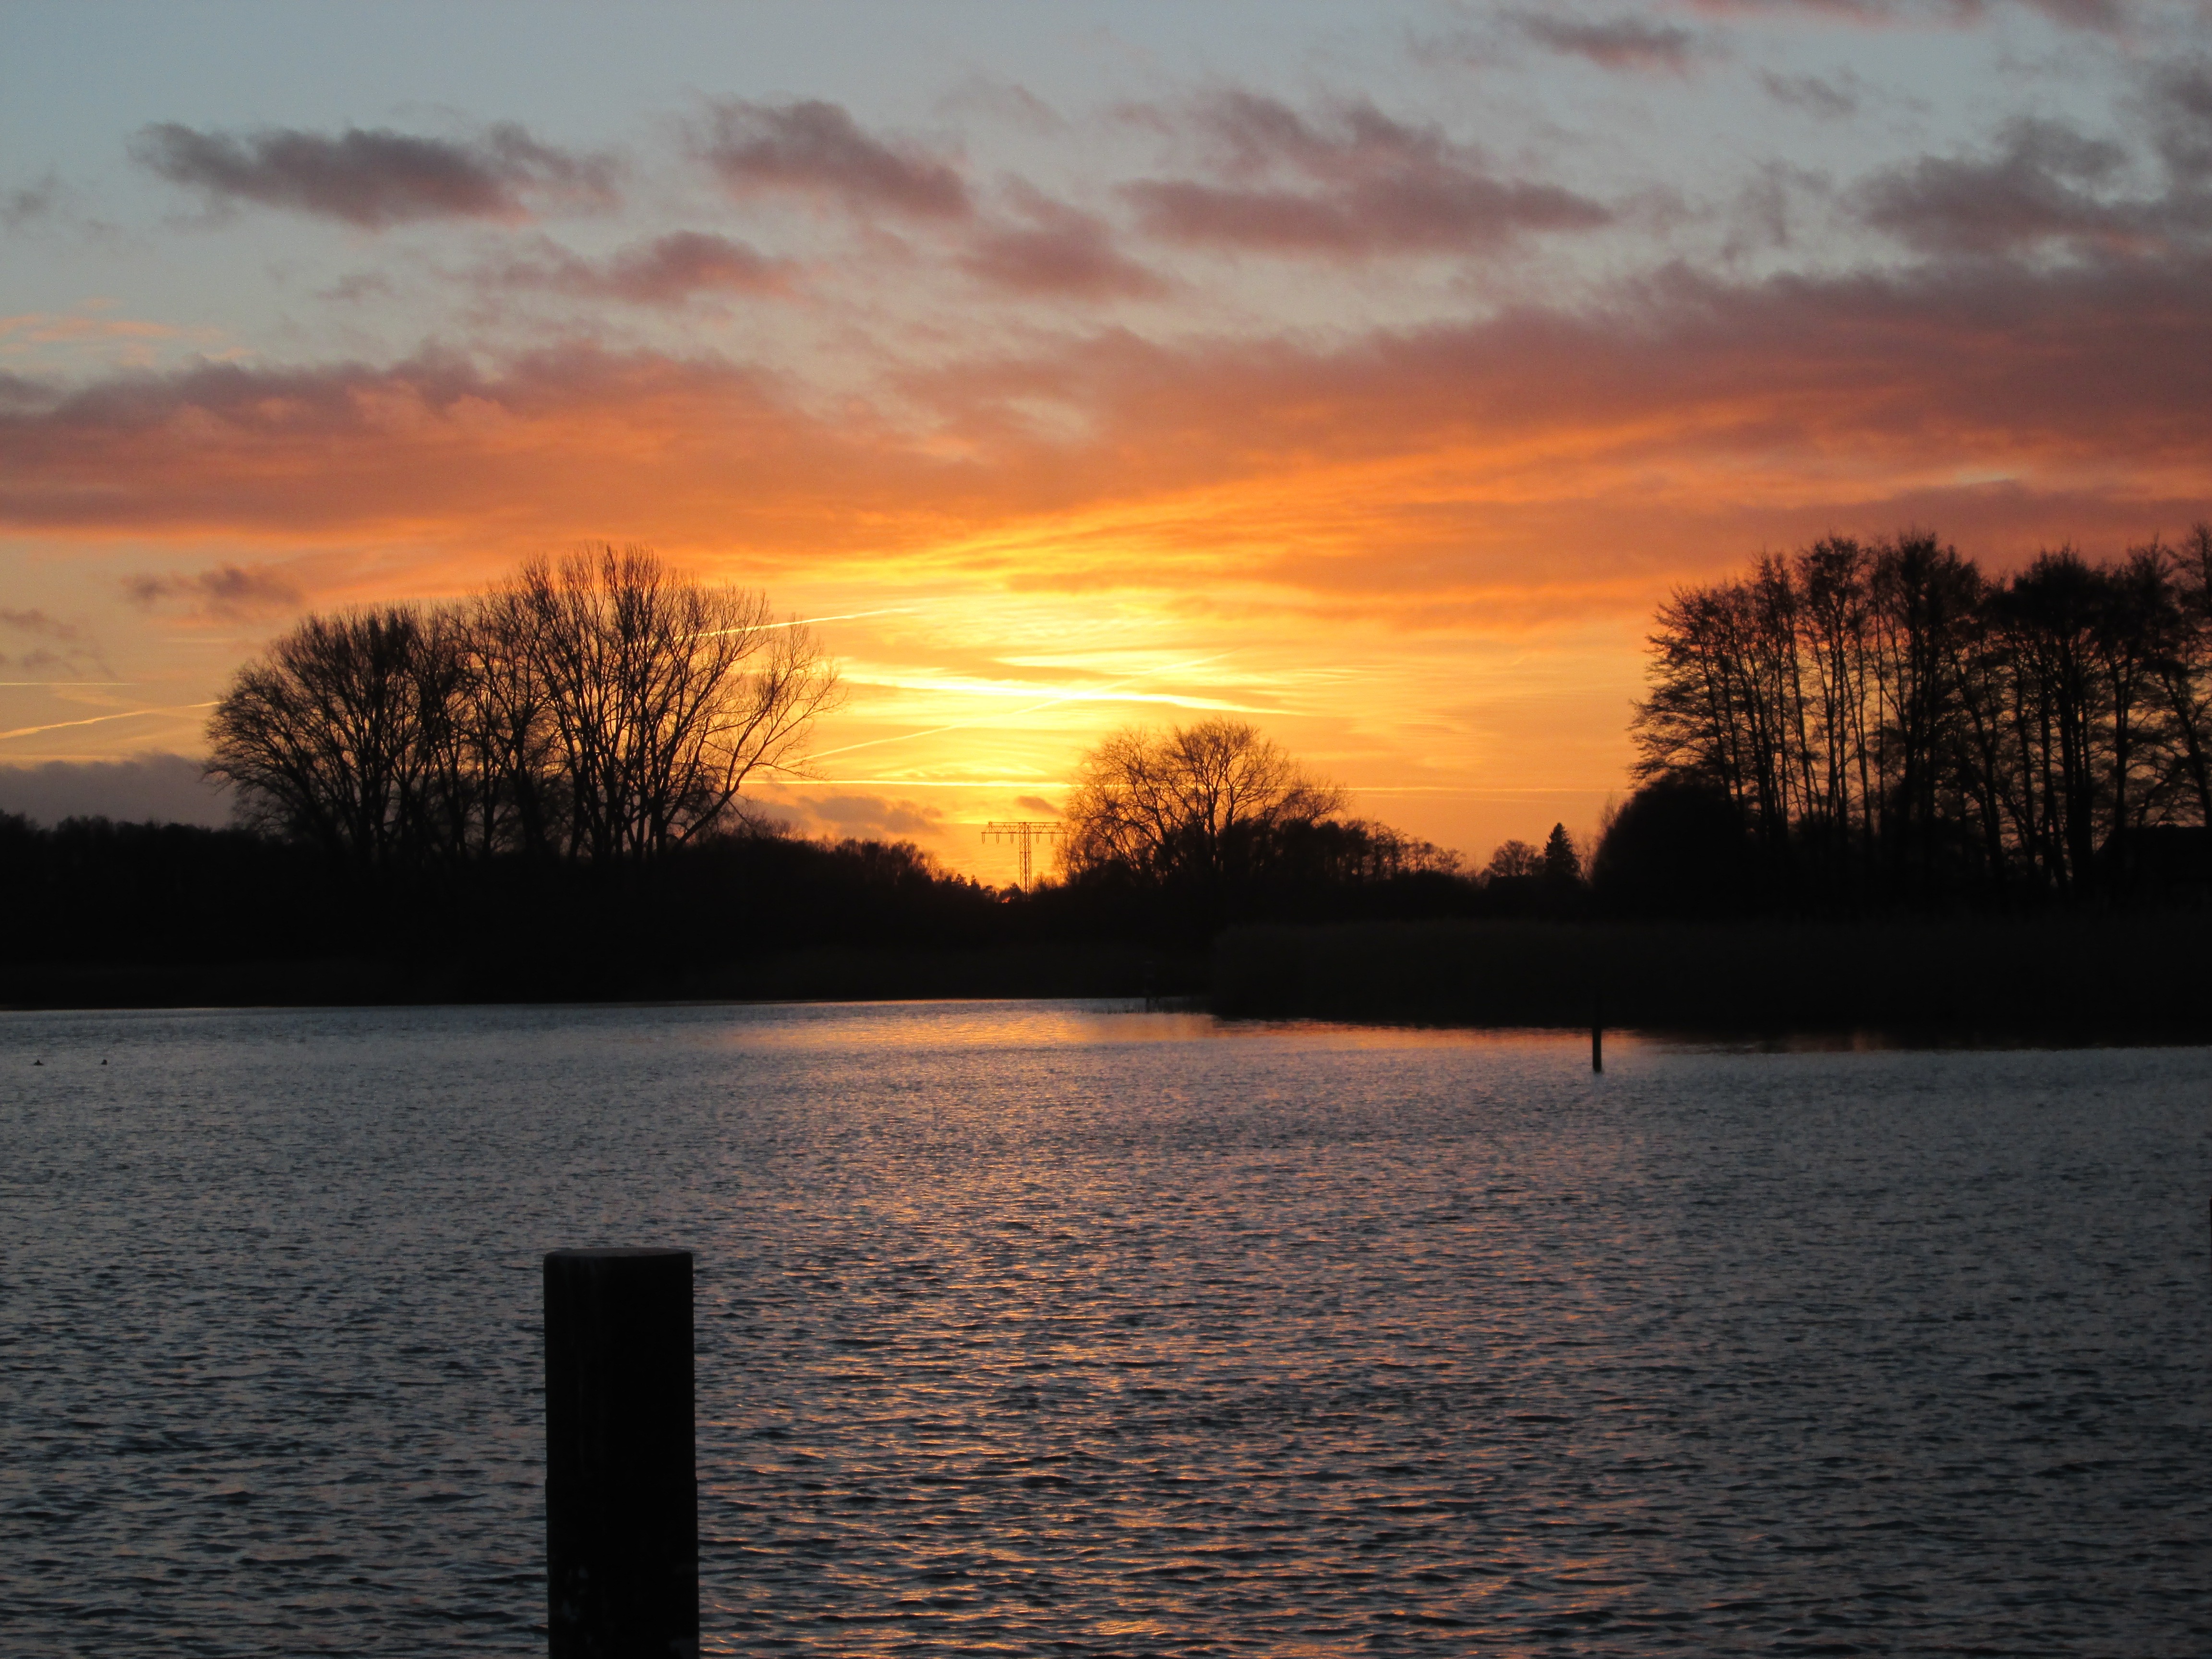
sea, horizon, cloud, sun, sunrise, sunset, sunlight, morning, lake, dawn, river, dusk, evening, reflection, loch, abendstimmung, afterglow